Colegio de San Ildefonso

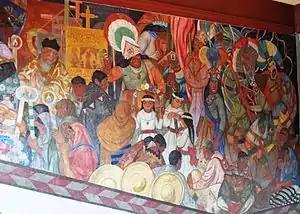

In the 1920s, soon after the Mexican Revolution, the government sponsored mural paintings with themes centering on Mexico's history and politics of the post-Revolution era. San Ildefonso was one of the first public buildings to be painted this way. The artwork was commissioned by Secretary of Education José Vasconcelos, a former director of the Preparatory School. Painters who contributed mural work include Ramón Alva de la Canal, Fermin Revueltas, Fernando Leal, José Clemente Orozco, Diego Rivera, David Alfaro Siqueiros, and Jean Charlot.